Cameron Smith (rugby league, born 1983)

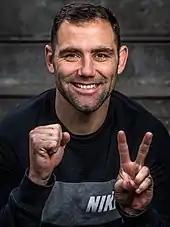
Smith in 2017

On 30 March 2018, during the round 4 fixture against the Sharks, Smith was sent to the sin bin for backchatting. This was Smith's first sin-binning in his career and the Storm lost the game 14–4 in a match that had 33 penalties in total.